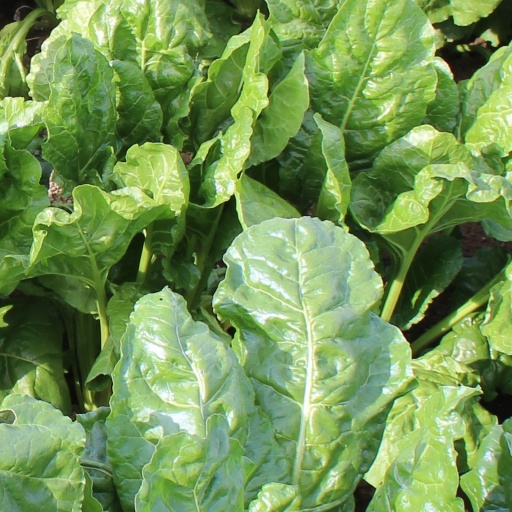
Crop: sugar beet